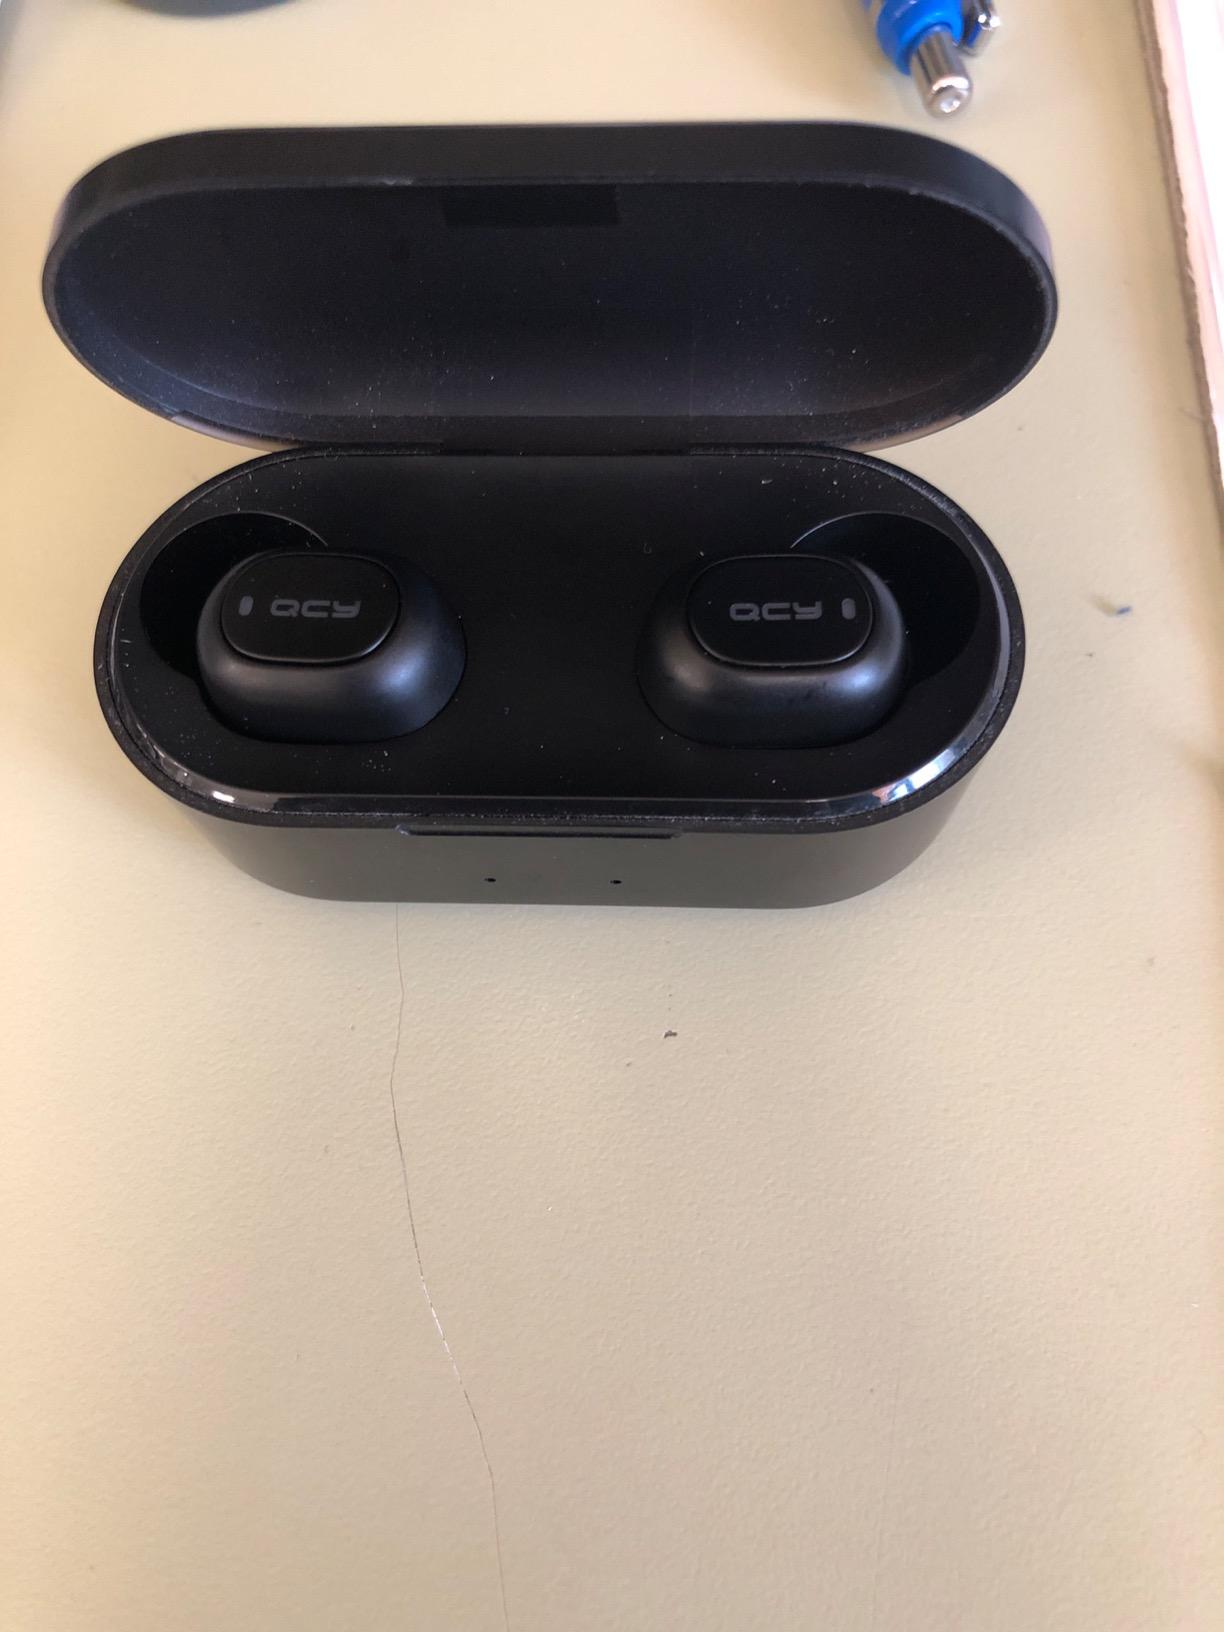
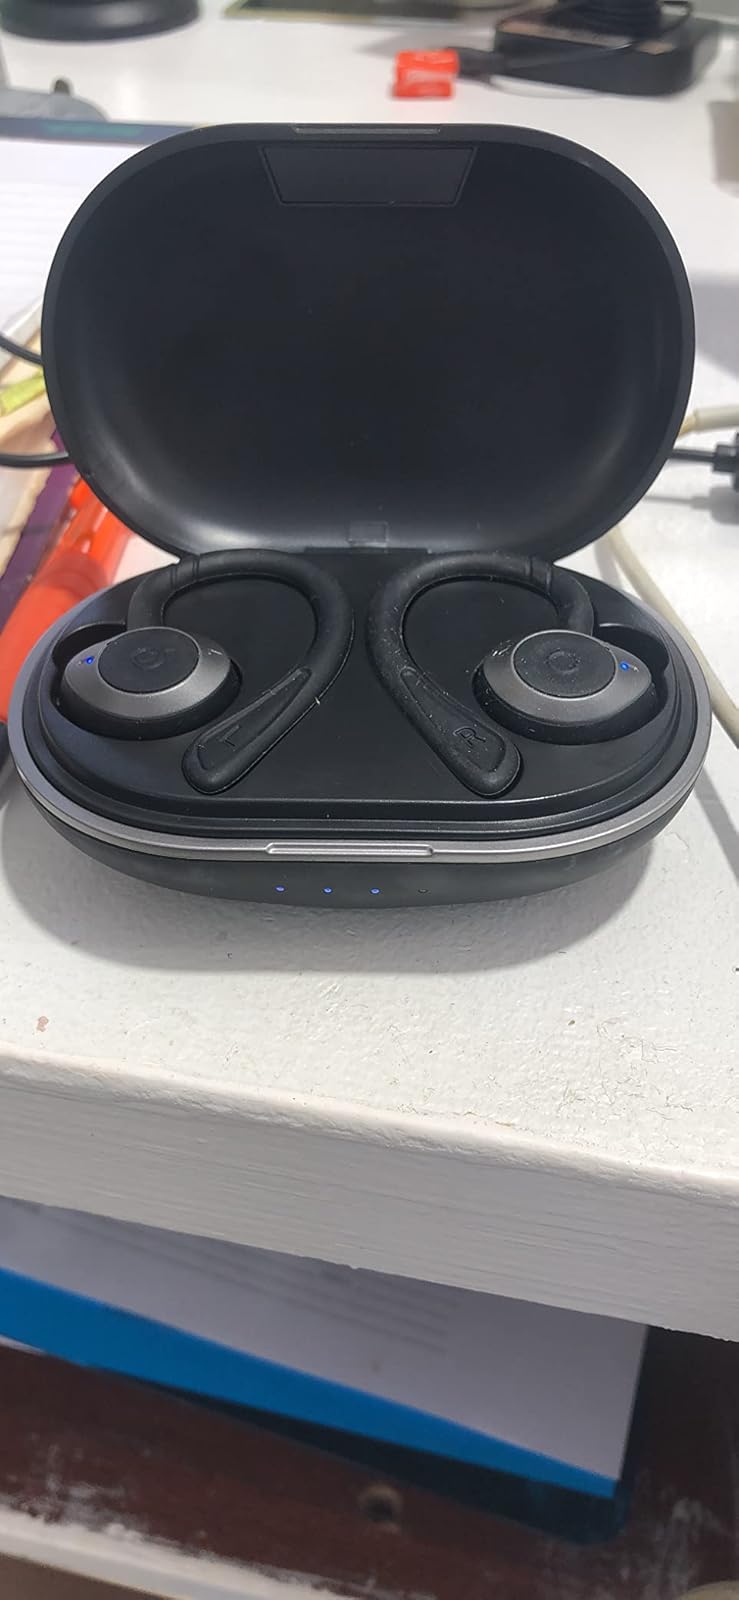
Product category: earbuds
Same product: no